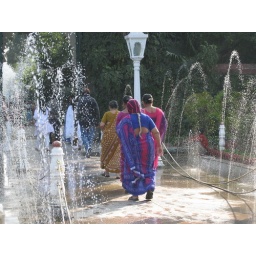
I can't get over how colorful women's clothing is in India